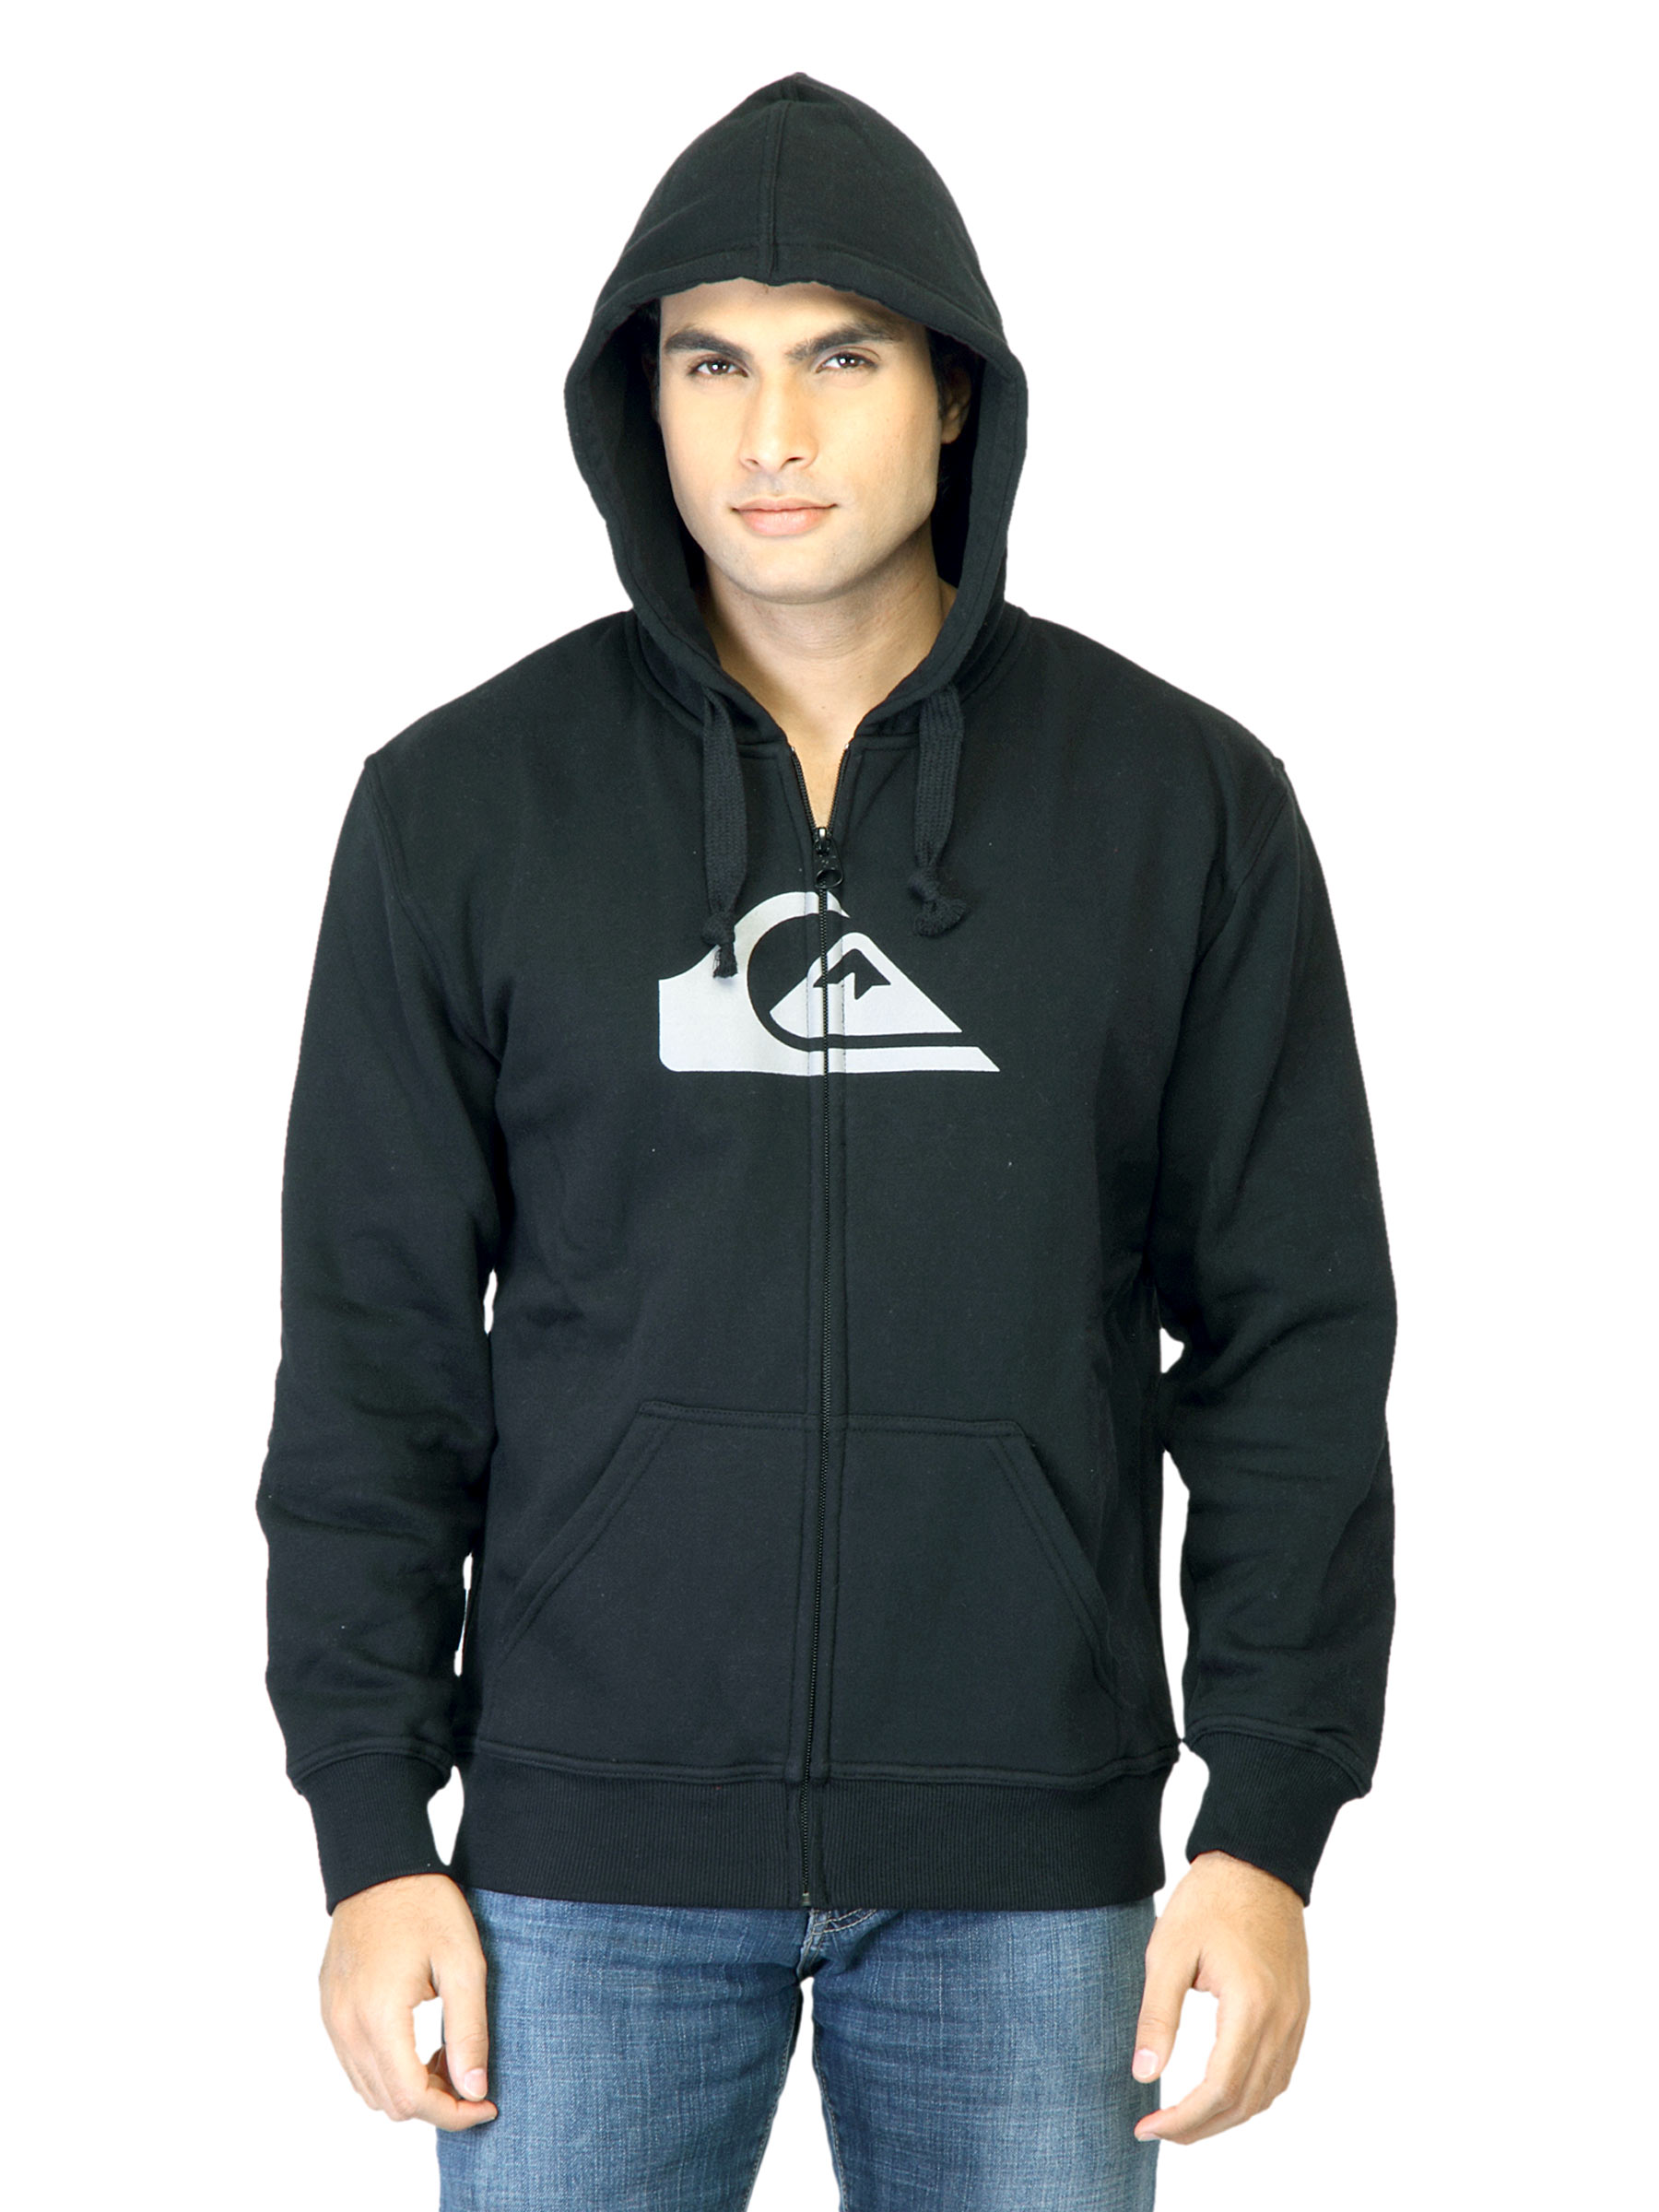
Quiksilver Men Black Sweatshirt
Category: Apparel / Topwear / Sweatshirts
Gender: Men
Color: Black
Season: Summer 2012
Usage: Casual